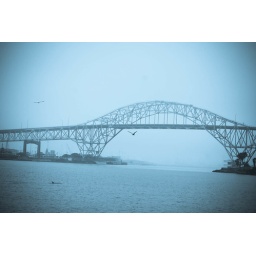
Pelican flying under the second largest bridge in Texas with a dolphin swimming by undernearth. Shot in RAW 50mm.